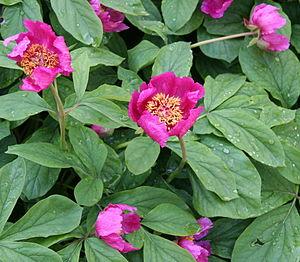
La pivoine mâle ou pivoine coralline est une plante herbacée vivace de la famille des Paeoniaceae, répandue de la France, de l'Italie et de l'Algérie jusqu'à la Russie.